Jackson Browne

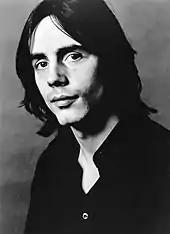
Browne in 1980

Browne was accompanied on tour by his wife and their infant son. They travelled in a converted Greyhound bus. In 1975, Browne toured variously with the Eagles, Linda Ronstadt, and Toots and the Maytals.